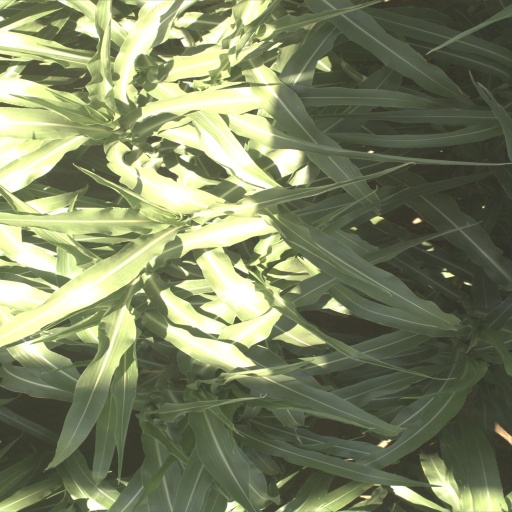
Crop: sorghum